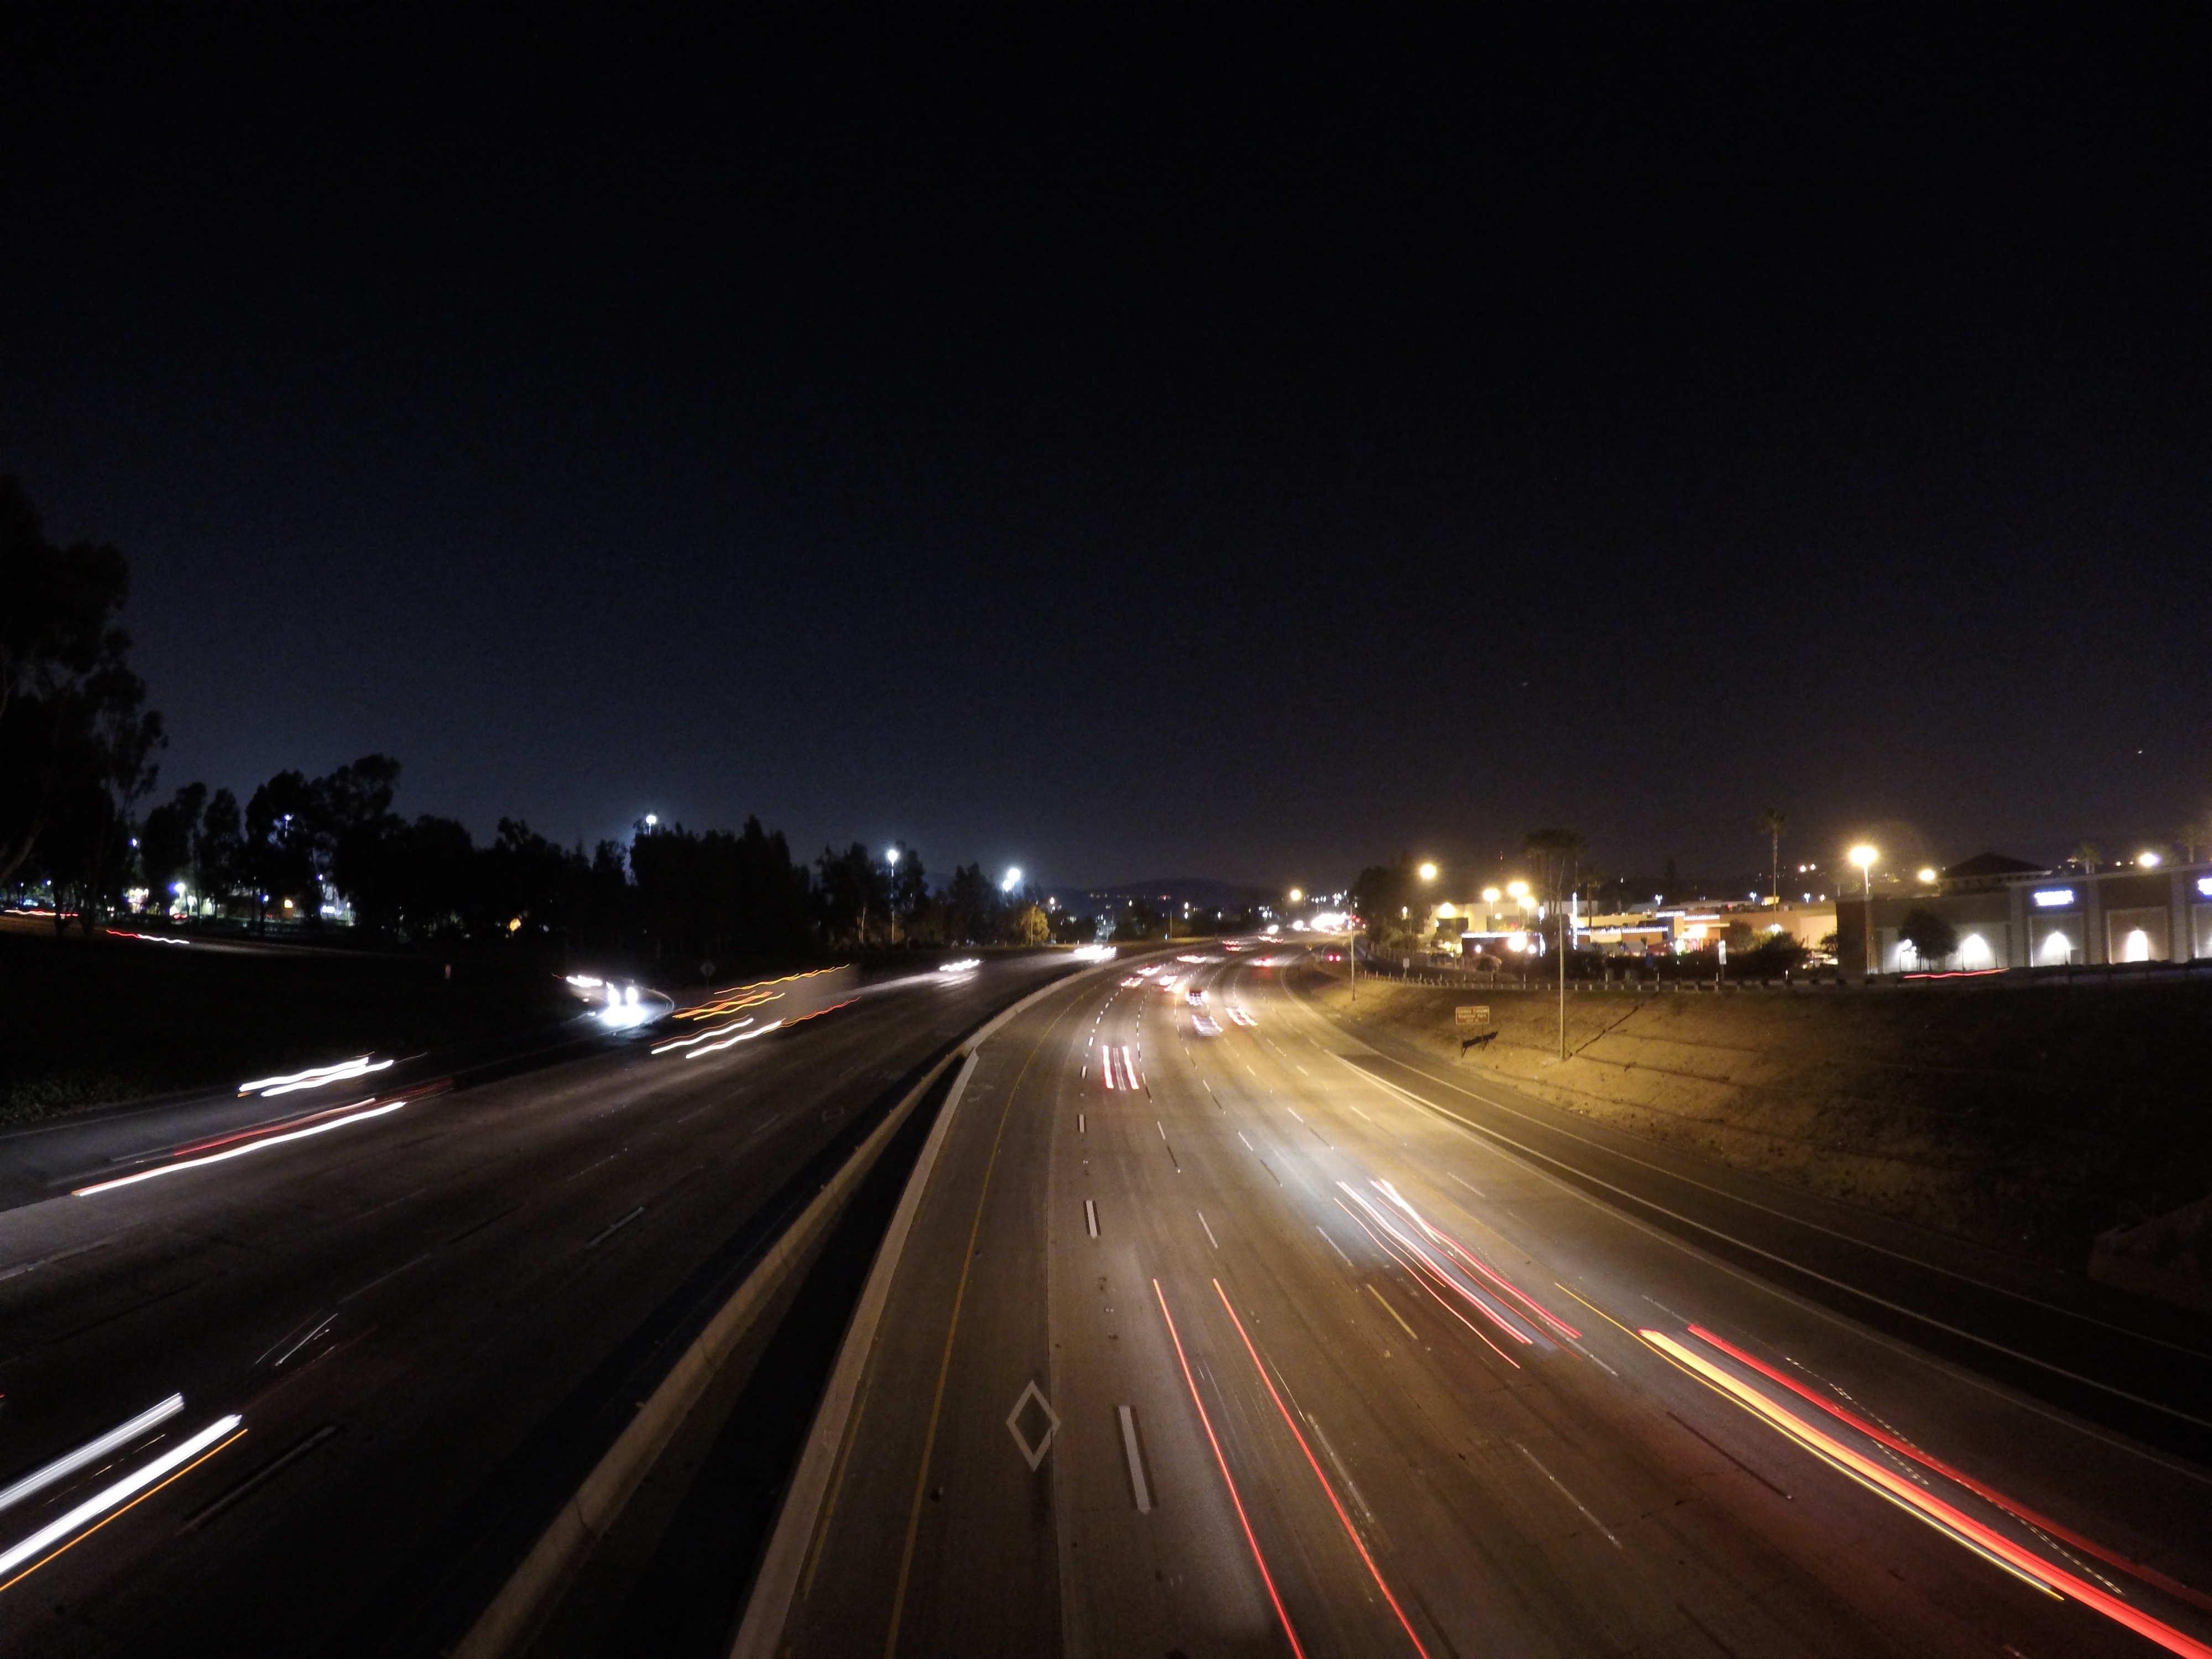
light, road, night, highway, dusk, evening, darkness, lane, lighting, infrastructure